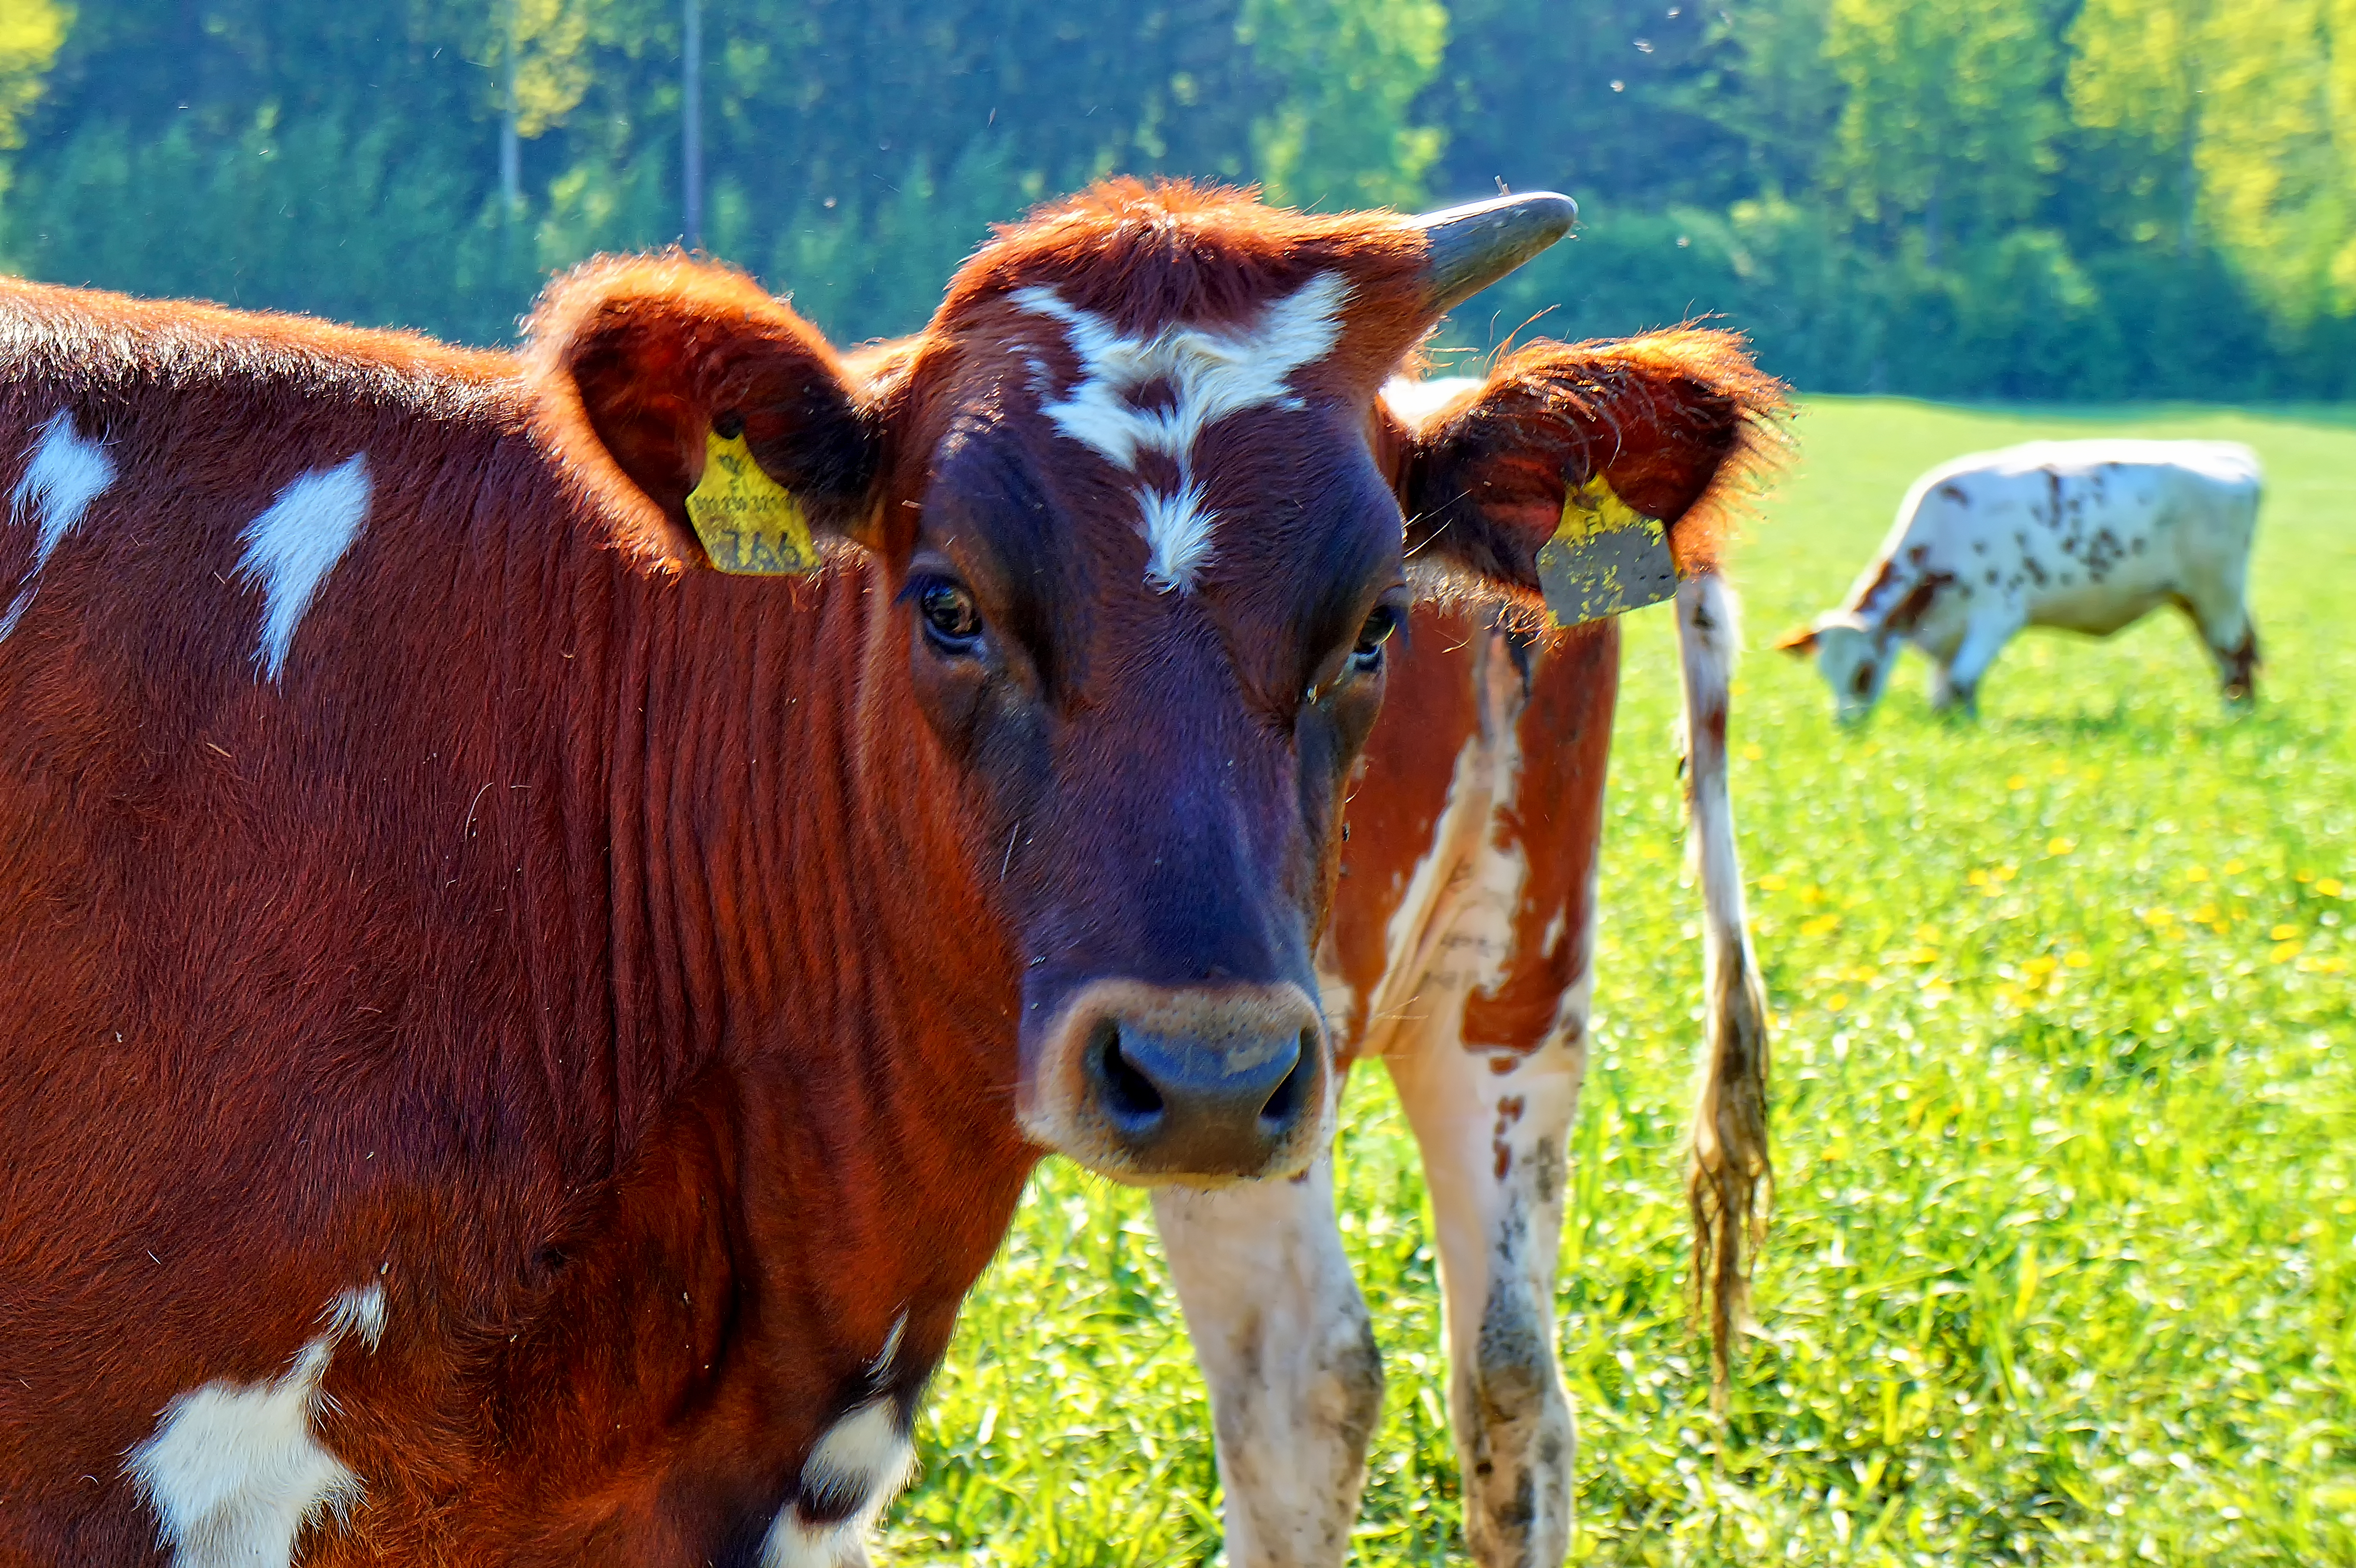
grass, field, farm, meadow, prairie, horn, cow, pasture, grazing, mammal, fauna, calf, grassland, vertebrate, finland, helsinki, habitat, viikki, rural area, dairy cow, natural environment, cattle like mammal, texas longhorn